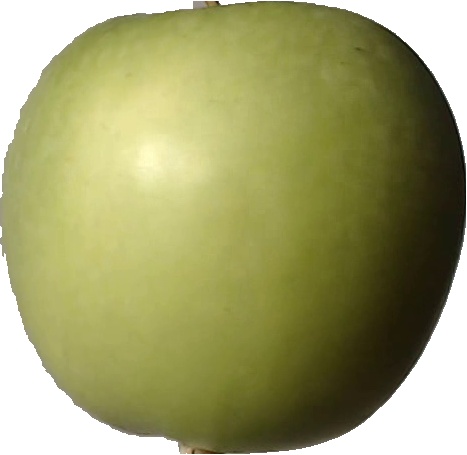
Label: apple_granny_smith_1